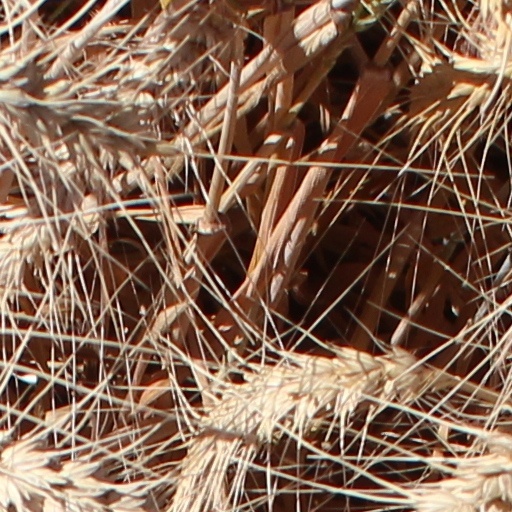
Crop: wheat